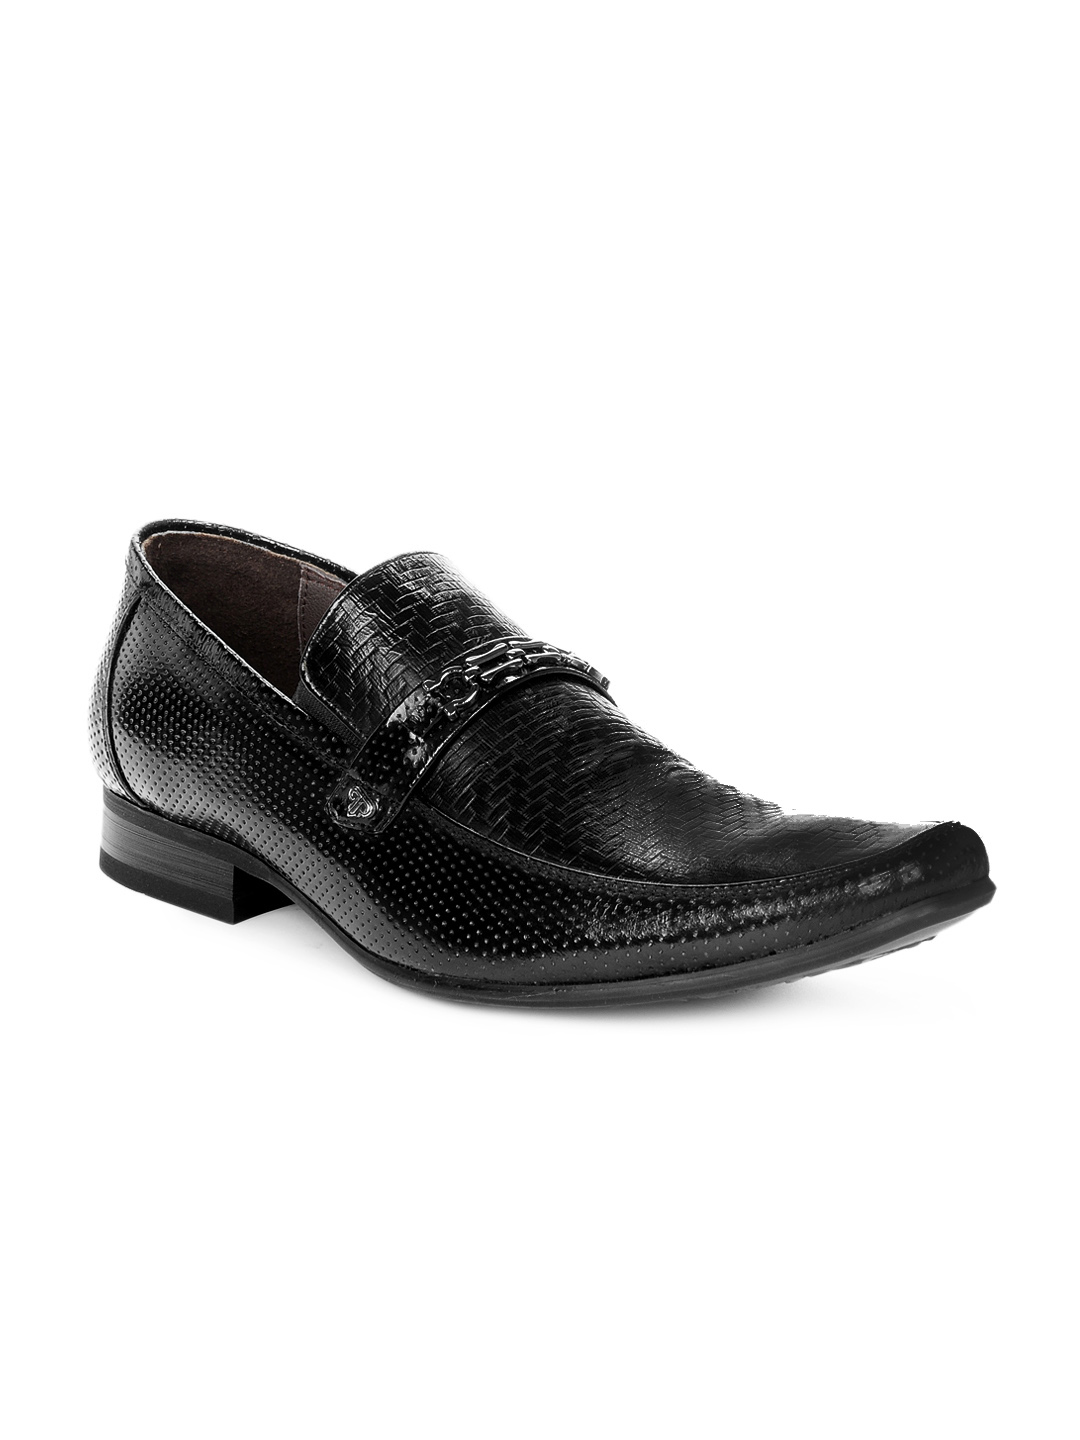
Provogue Men Black Casual Shoes
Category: Footwear / Shoes / Casual Shoes
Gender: Men
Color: Black
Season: Fall 2012
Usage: Casual